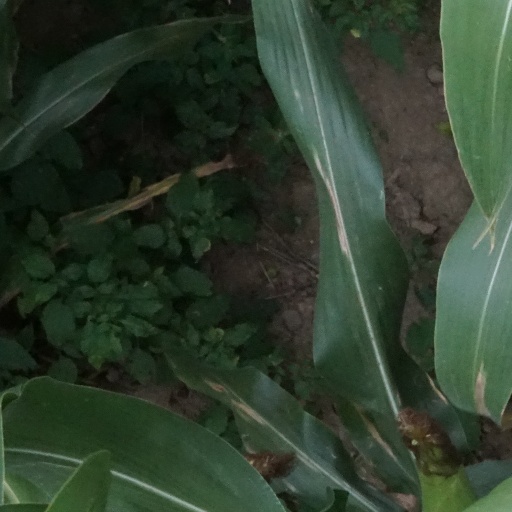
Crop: maize; corn